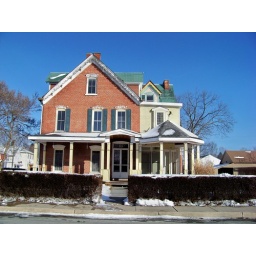
A large house that seems to have been converted to office space now sitting empty in Pine Bush, NY.